Shinjiro Atae

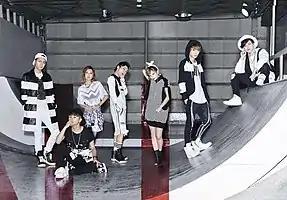
Shinjiro Atae (second from left) with the band AAA in 2015

is a Japanese singer-songwriter, actor, and model. He debuted as a member of the co-ed group AAA in 2005. Early on in his career, Atae starred in television and film projects including the live-action adaptations of "Psychic Detective Yakumo", "Delicious Gakuin", "Teiō", "Guardian Angel", and "Ramune".